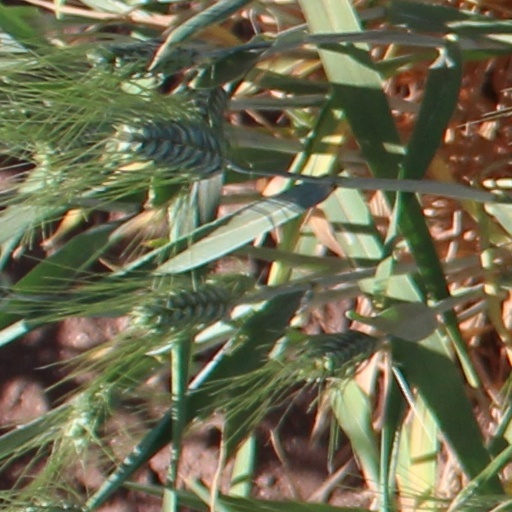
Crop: wheat